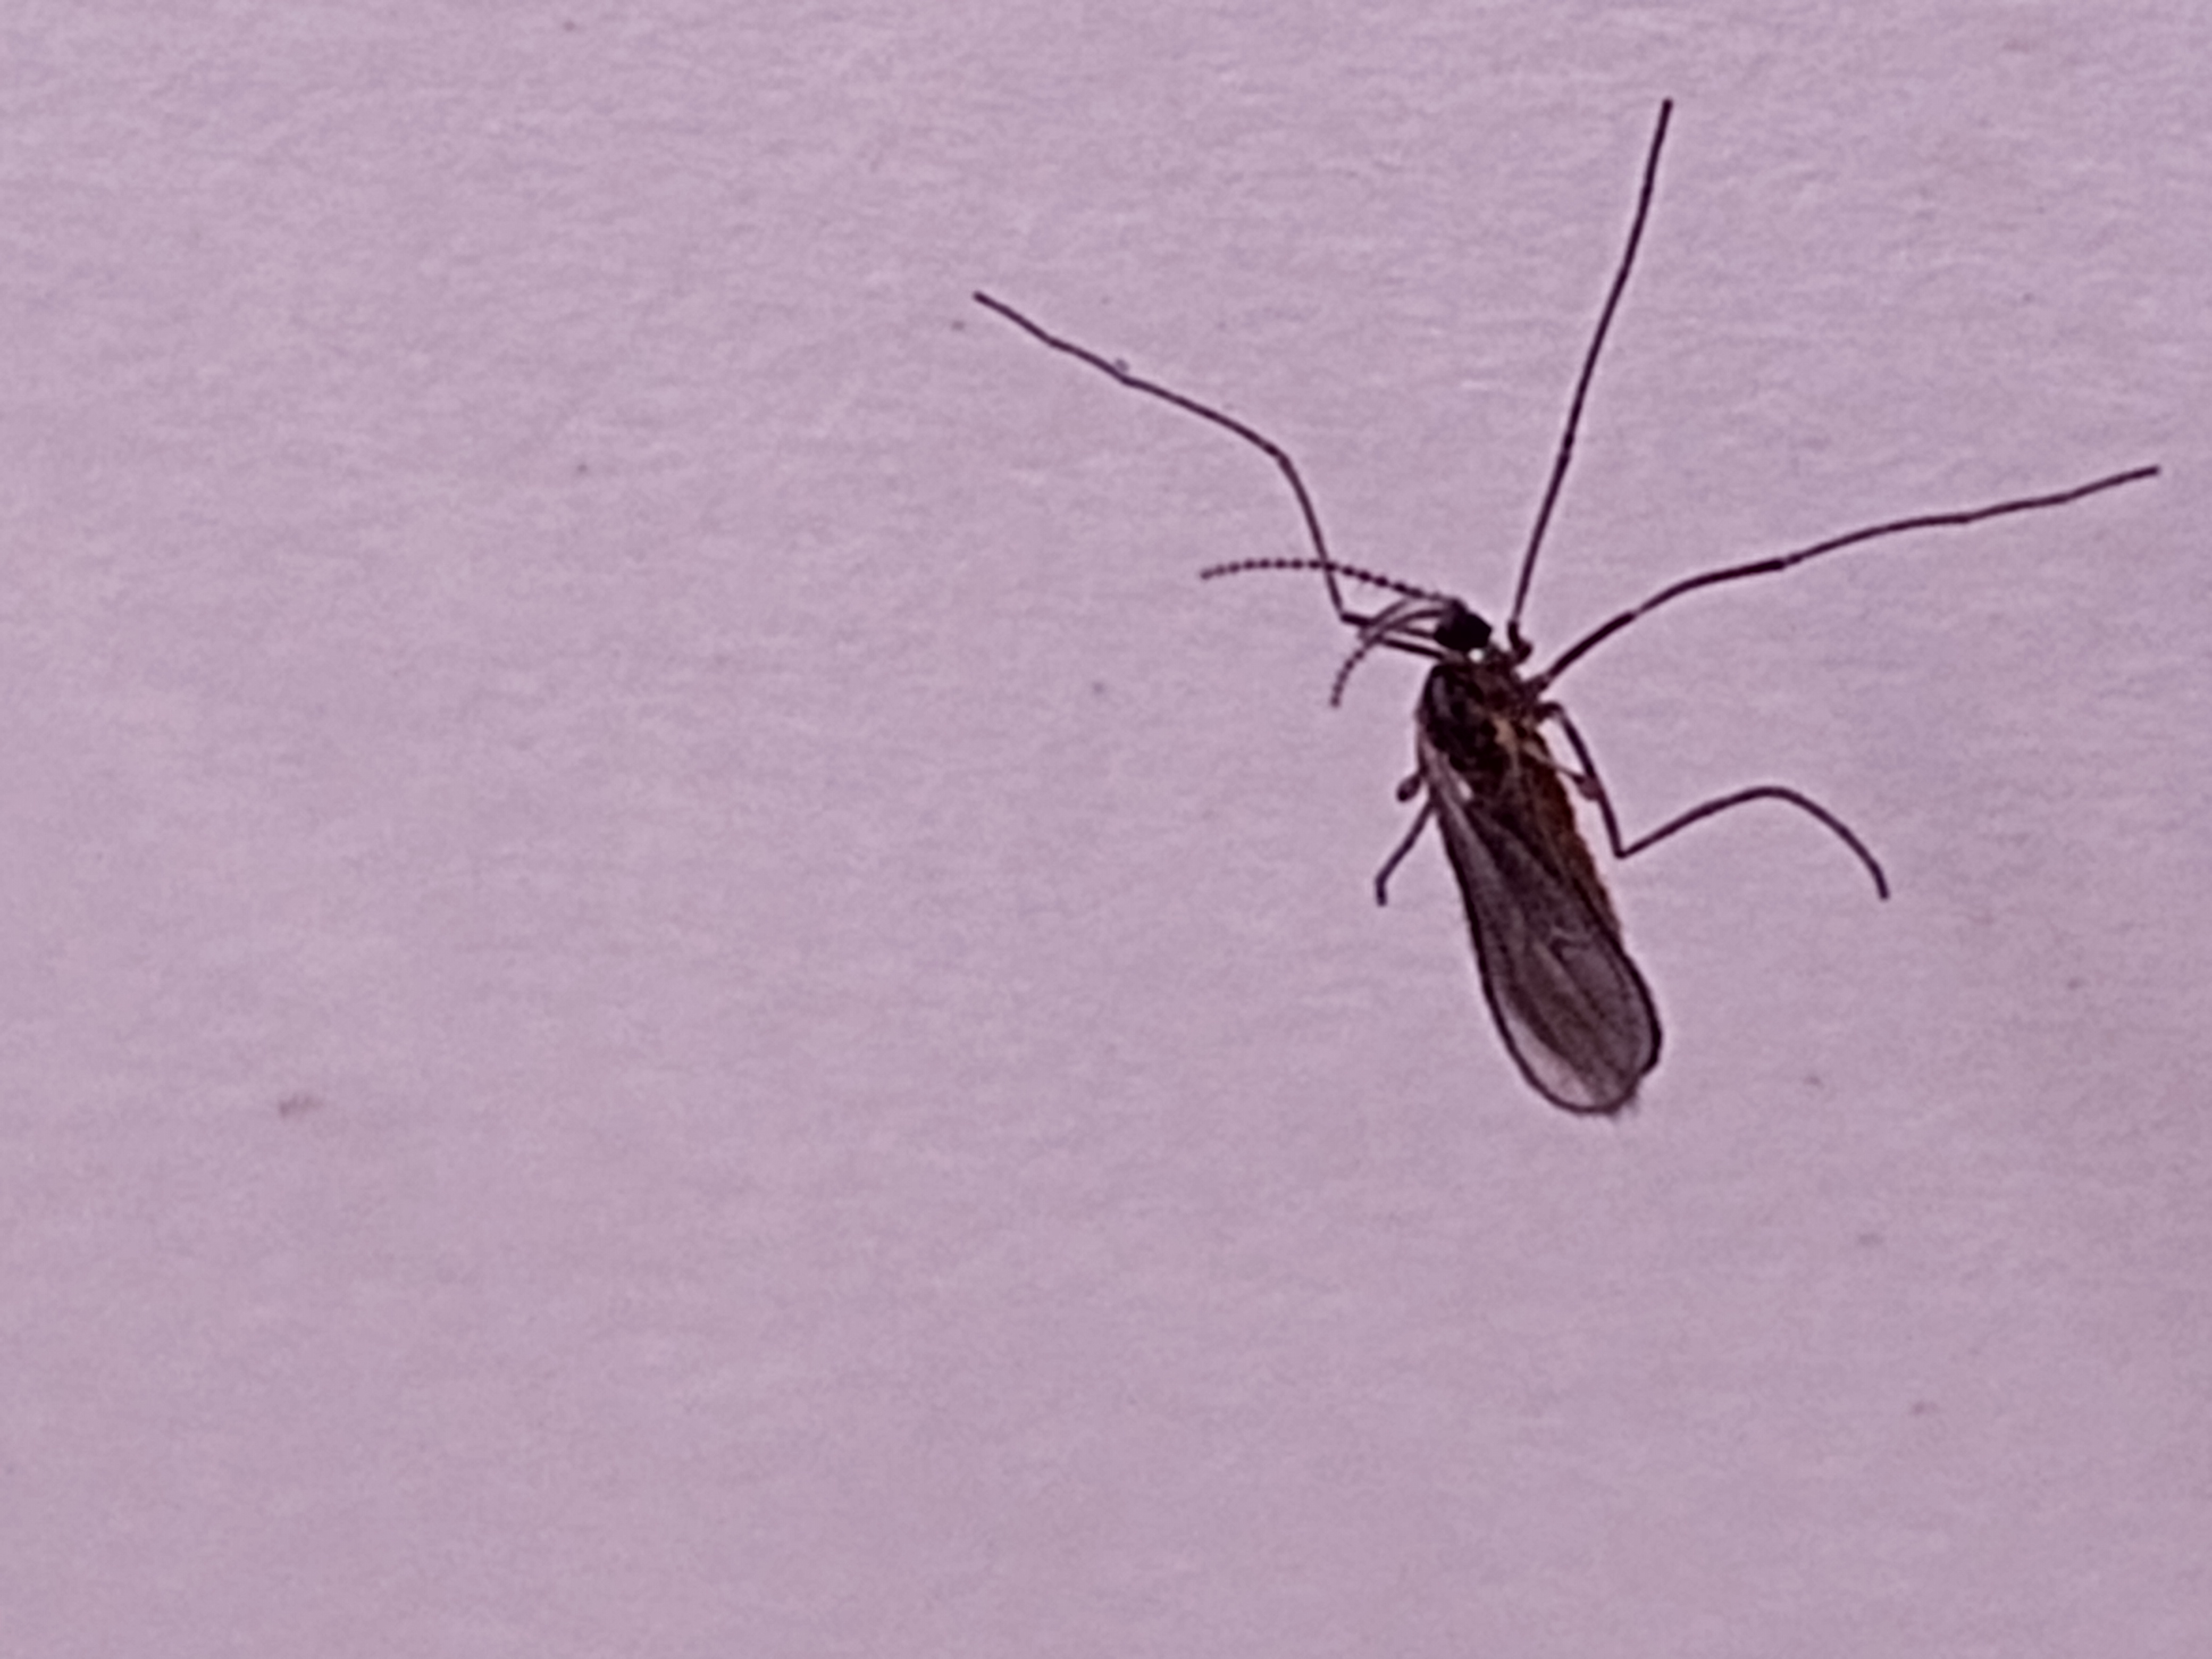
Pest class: hessian_fly